Panama Patrol

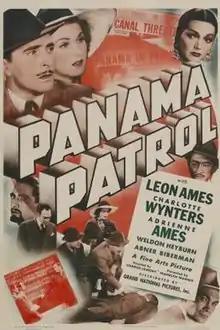
Poster for the film

Panama Patrol is a 1939 American drama film. Directed by Charles Lamont, the film stars Leon Ames, Charlotte Wynters, and Adrienne Ames, it was released on May 20, 1939. The film was known during production by the working titles of "Curio Cipher" and "Panama Cipher".